V-J Day in Times Square

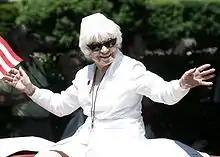
Edith Shain, shown at the 2008 Memorial Day parade in Washington, D.C., has been determined as not likely to be the subject of the photograph

U.S. Navy photojournalist Victor Jorgensen captured another view of the same scene that was published in "The New York Times" the following day. Jorgensen titled his photograph "Kissing the War Goodbye". It shows less of Times Square in the background, lacking the characteristic view of the complex intersection so that the location needs to be identified using other details. The photograph is dark and shows few details of the main subjects, such as not showing their lower legs and feet.